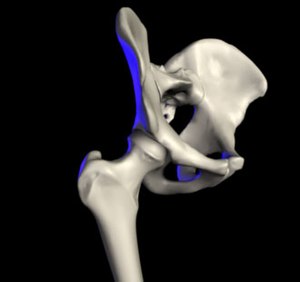
Hofte
Knoglerne i hoften, herunder lårbensknoglen.
Hoften er et anatomisk område i hvirveldyr, som vedrører hofteleddet og de omgivende muskler. Hoften omfatter regio glutealis og regio coxalis.